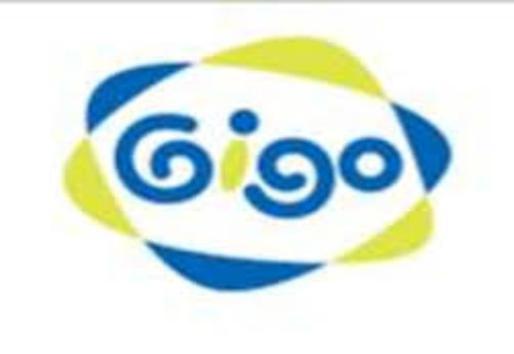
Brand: gigo
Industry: Clothes